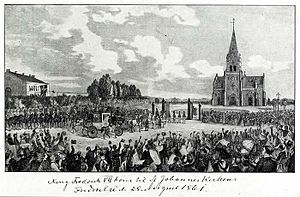
Sankt Hans Torv
Frederik 7.s indvielse af Johanneskirken i 1862.
Sankt Hans Torv er en plads på det Indre Nørrebro i København, opkaldt efter Skt. Johannes Kirken, som ligger øst for torvet klemt inde mellem gaderne Nørre Allé og Blegdamsvej. I gamle dage blev pladsen brugt til kvægtorv for de kreaturer, der græssede på Københavns Fælled. Sankt Johannes var kvæghyrdernes skytshelgen.